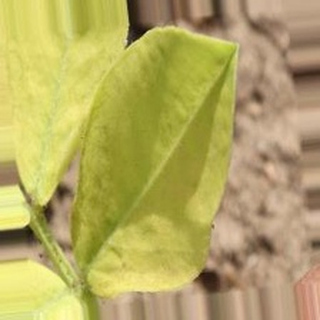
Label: groundnut_nutrition_deficiency